Tibetan Plateau

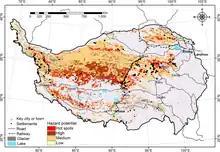
Detailed map of Qinghai–Tibet Plateau infrastructure at risk from permafrost thaw under the SSP2-4.5 scenario.

In winter, the land cools off quickly, but the ocean maintains the heat longer. The hot air over the ocean rises, creating a low-pressure area and a breeze from land to ocean while a large area of drying high pressure is formed over the land, increased by wintertime cooling. Monsoons are similar to sea and land breezes, a term usually referring to the localized, diurnal cycle of circulation near coastlines everywhere, but they are much larger in scale, stronger and seasonal. The seasonal monsoon wind shift and weather associated with the heating and cooling of the Tibetan plateau is the strongest such monsoon on Earth.